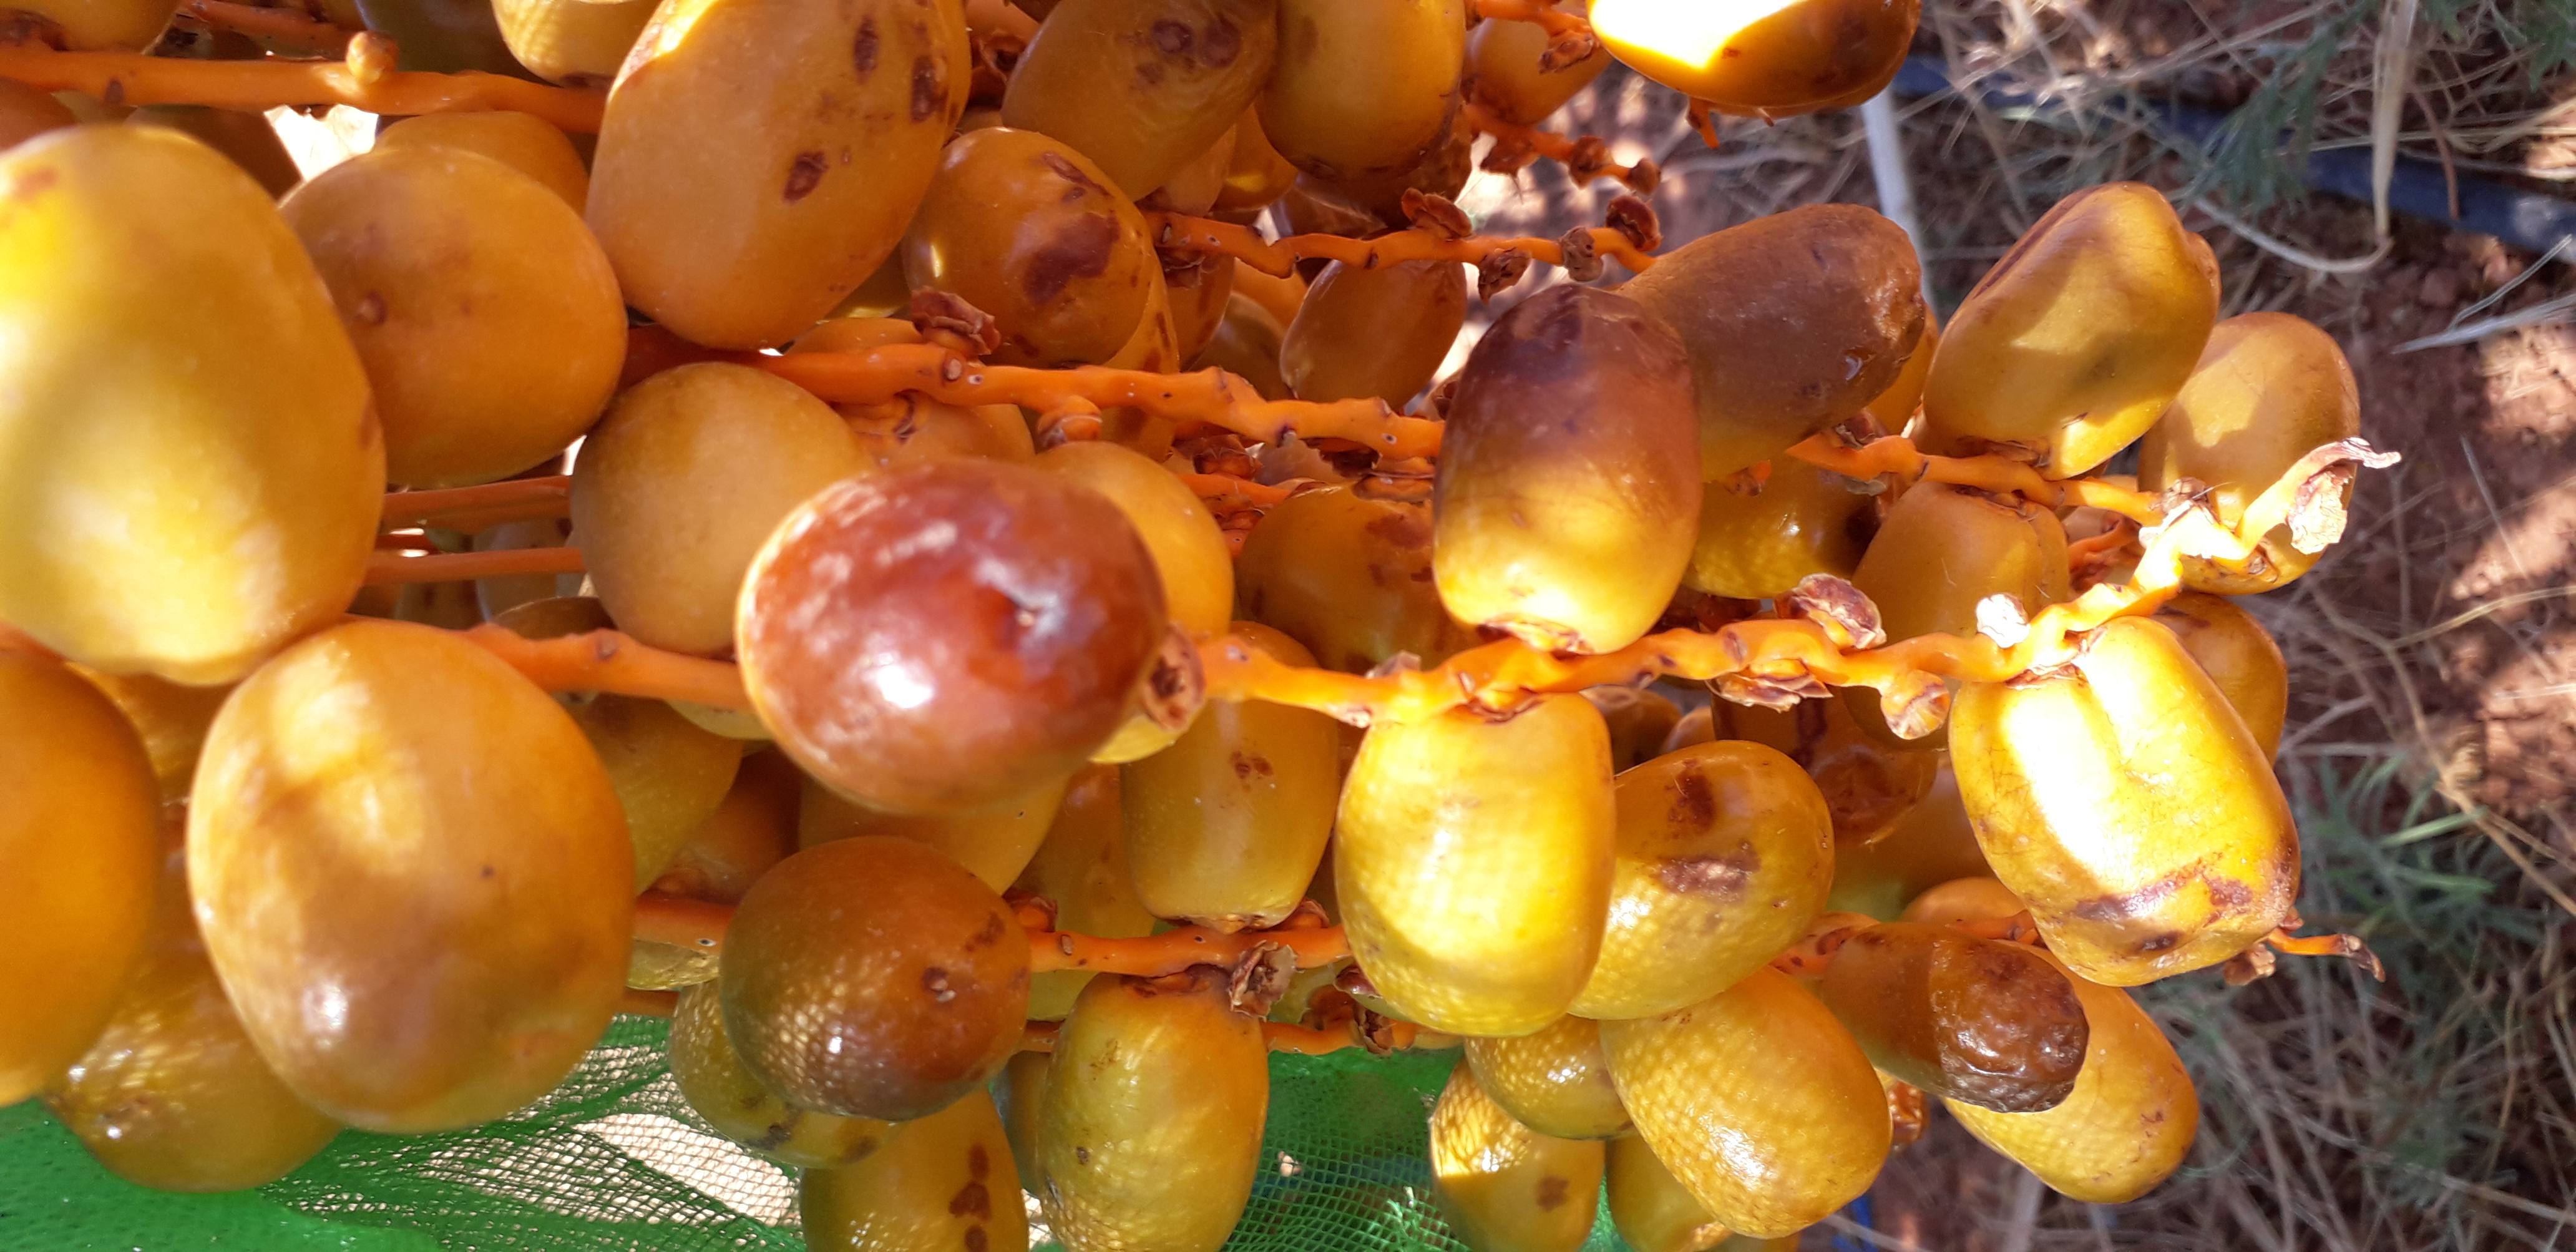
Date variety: Boufagous